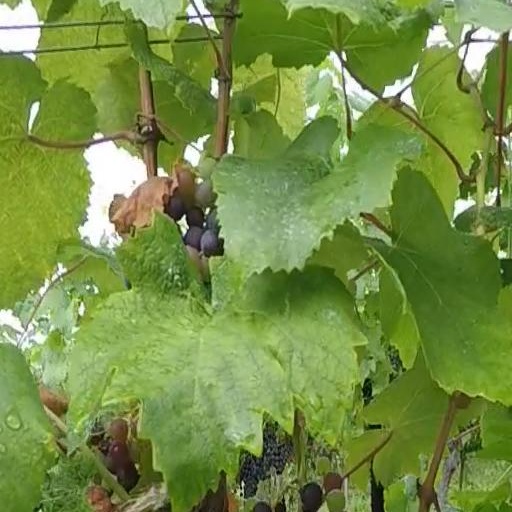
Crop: grape